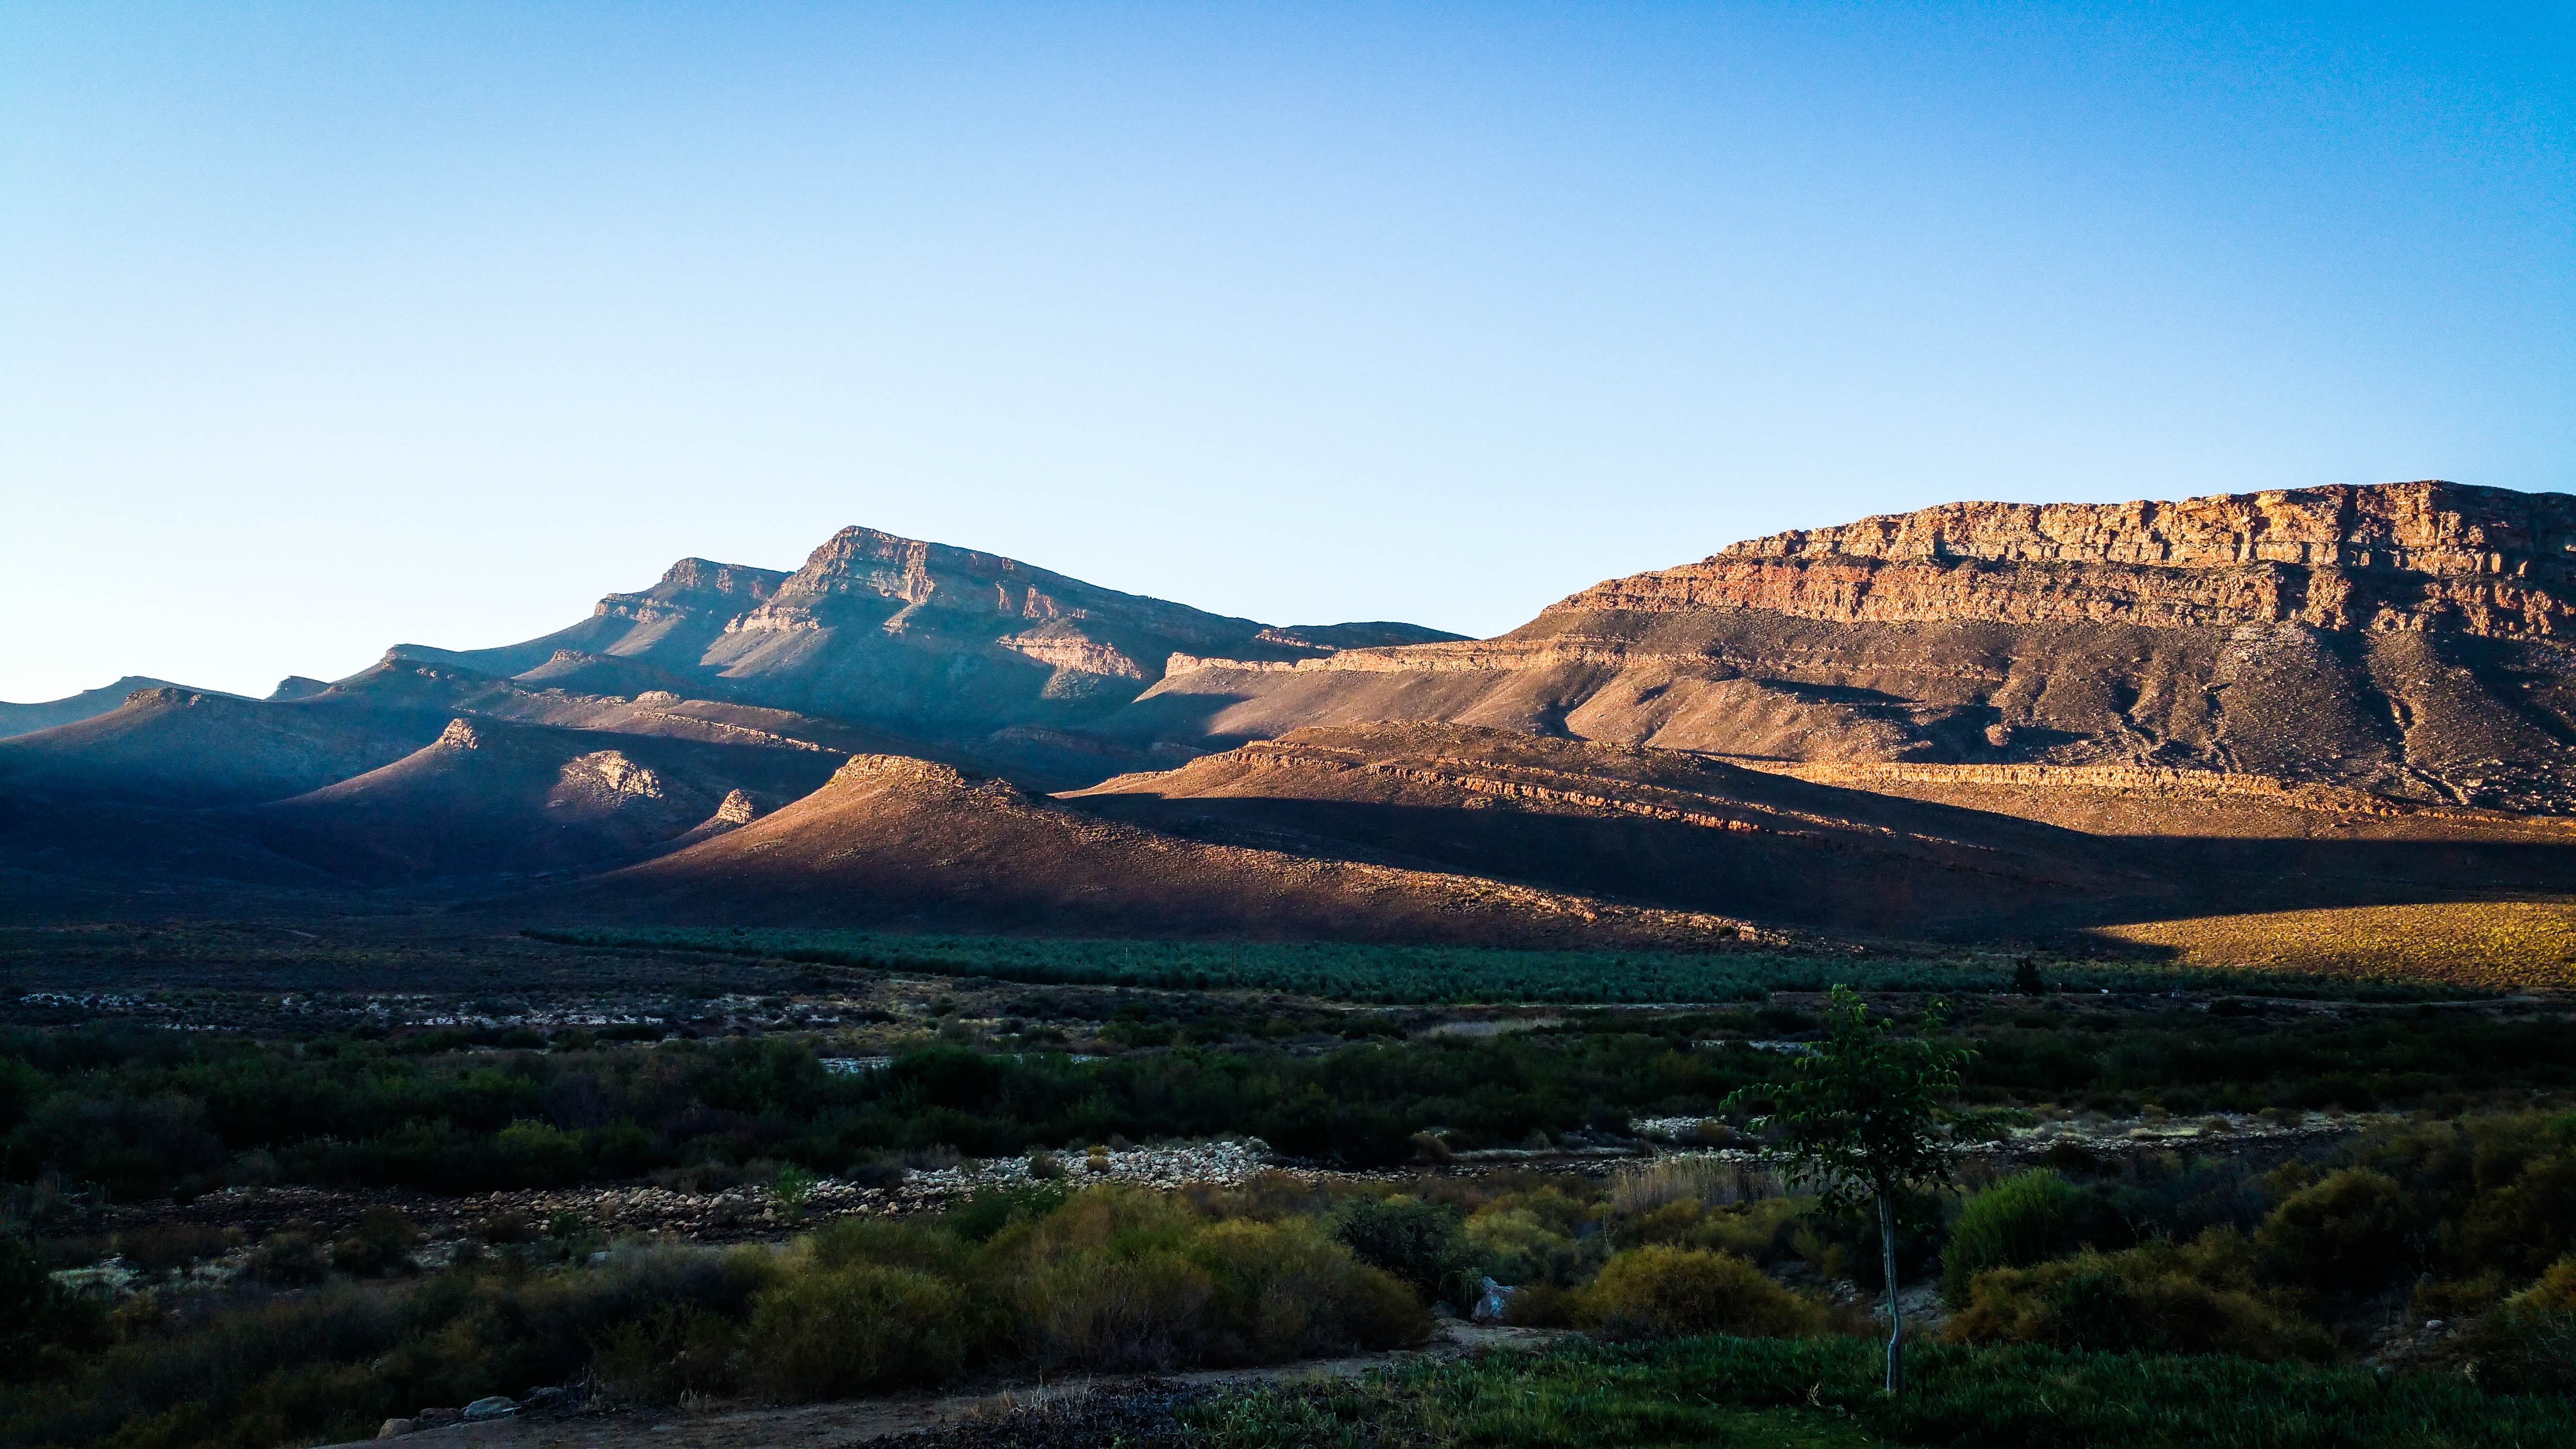
landscape, tree, nature, outdoor, rock, horizon, wilderness, mountain, cloud, sky, sunrise, hiking, morning, hill, adventure, valley, mountain range, summer, travel, formation, mountain climbing, highland, terrain, mountain top, national park, ridge, plain, summit, mountain landscape, massif, geology, mountains, grassland, badlands, landscapes, plateau, escarpment, beautiful, fell, natural beauty, elevation, ecosystem, tundra, depression, nature landscape, mountainous landforms, ecoregion, shrubland, plant community, mount scenery